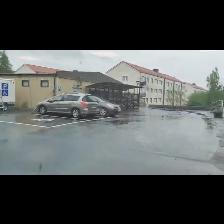
Label: NonHuman